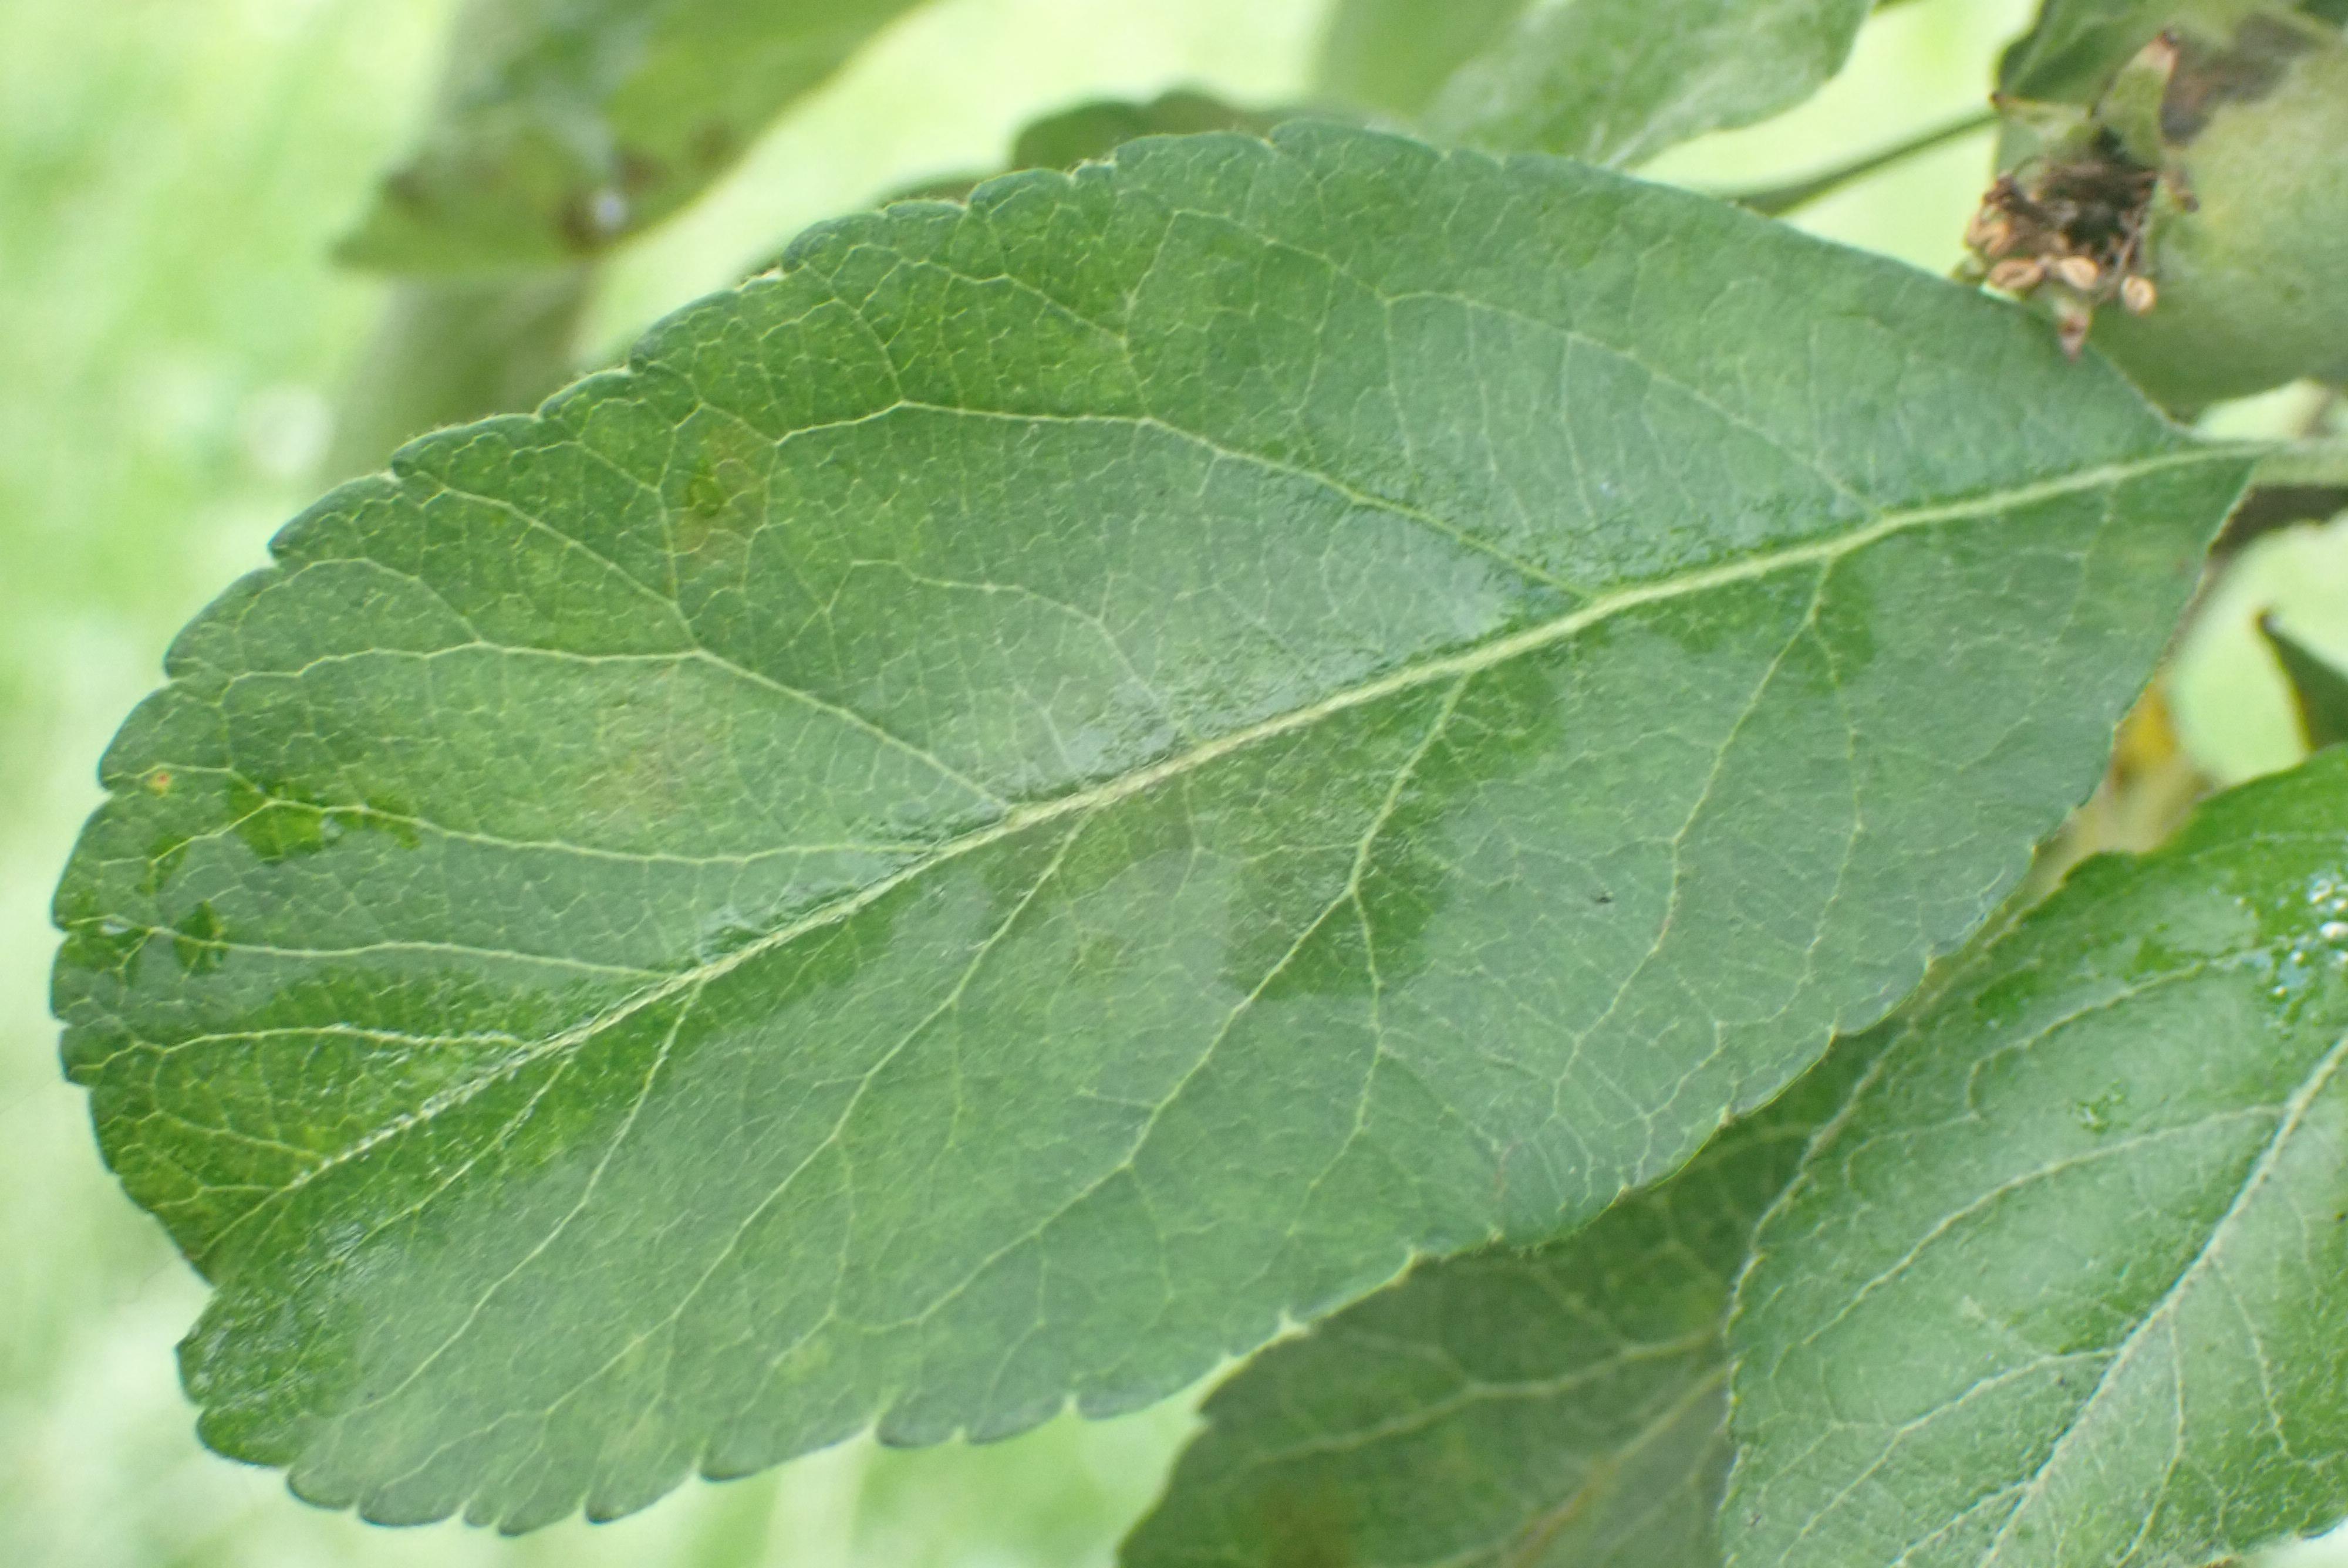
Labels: scab